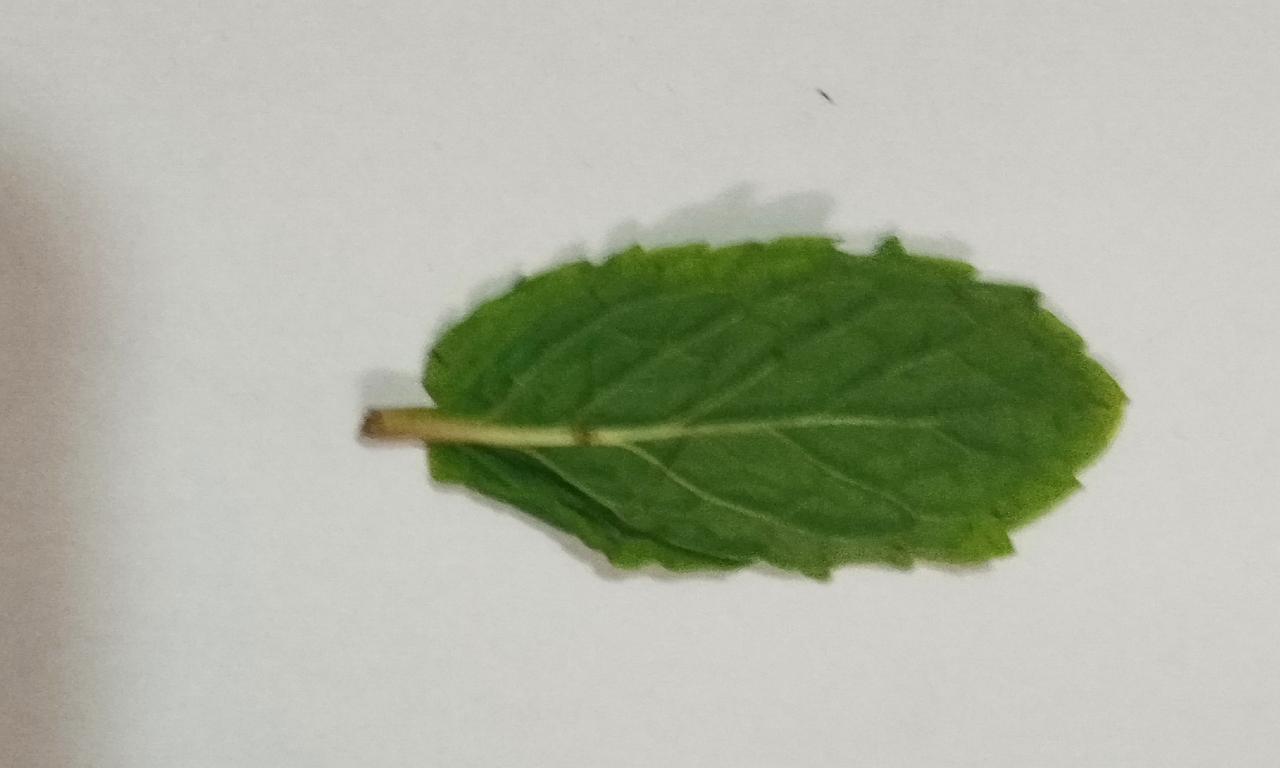
Label: Fresh